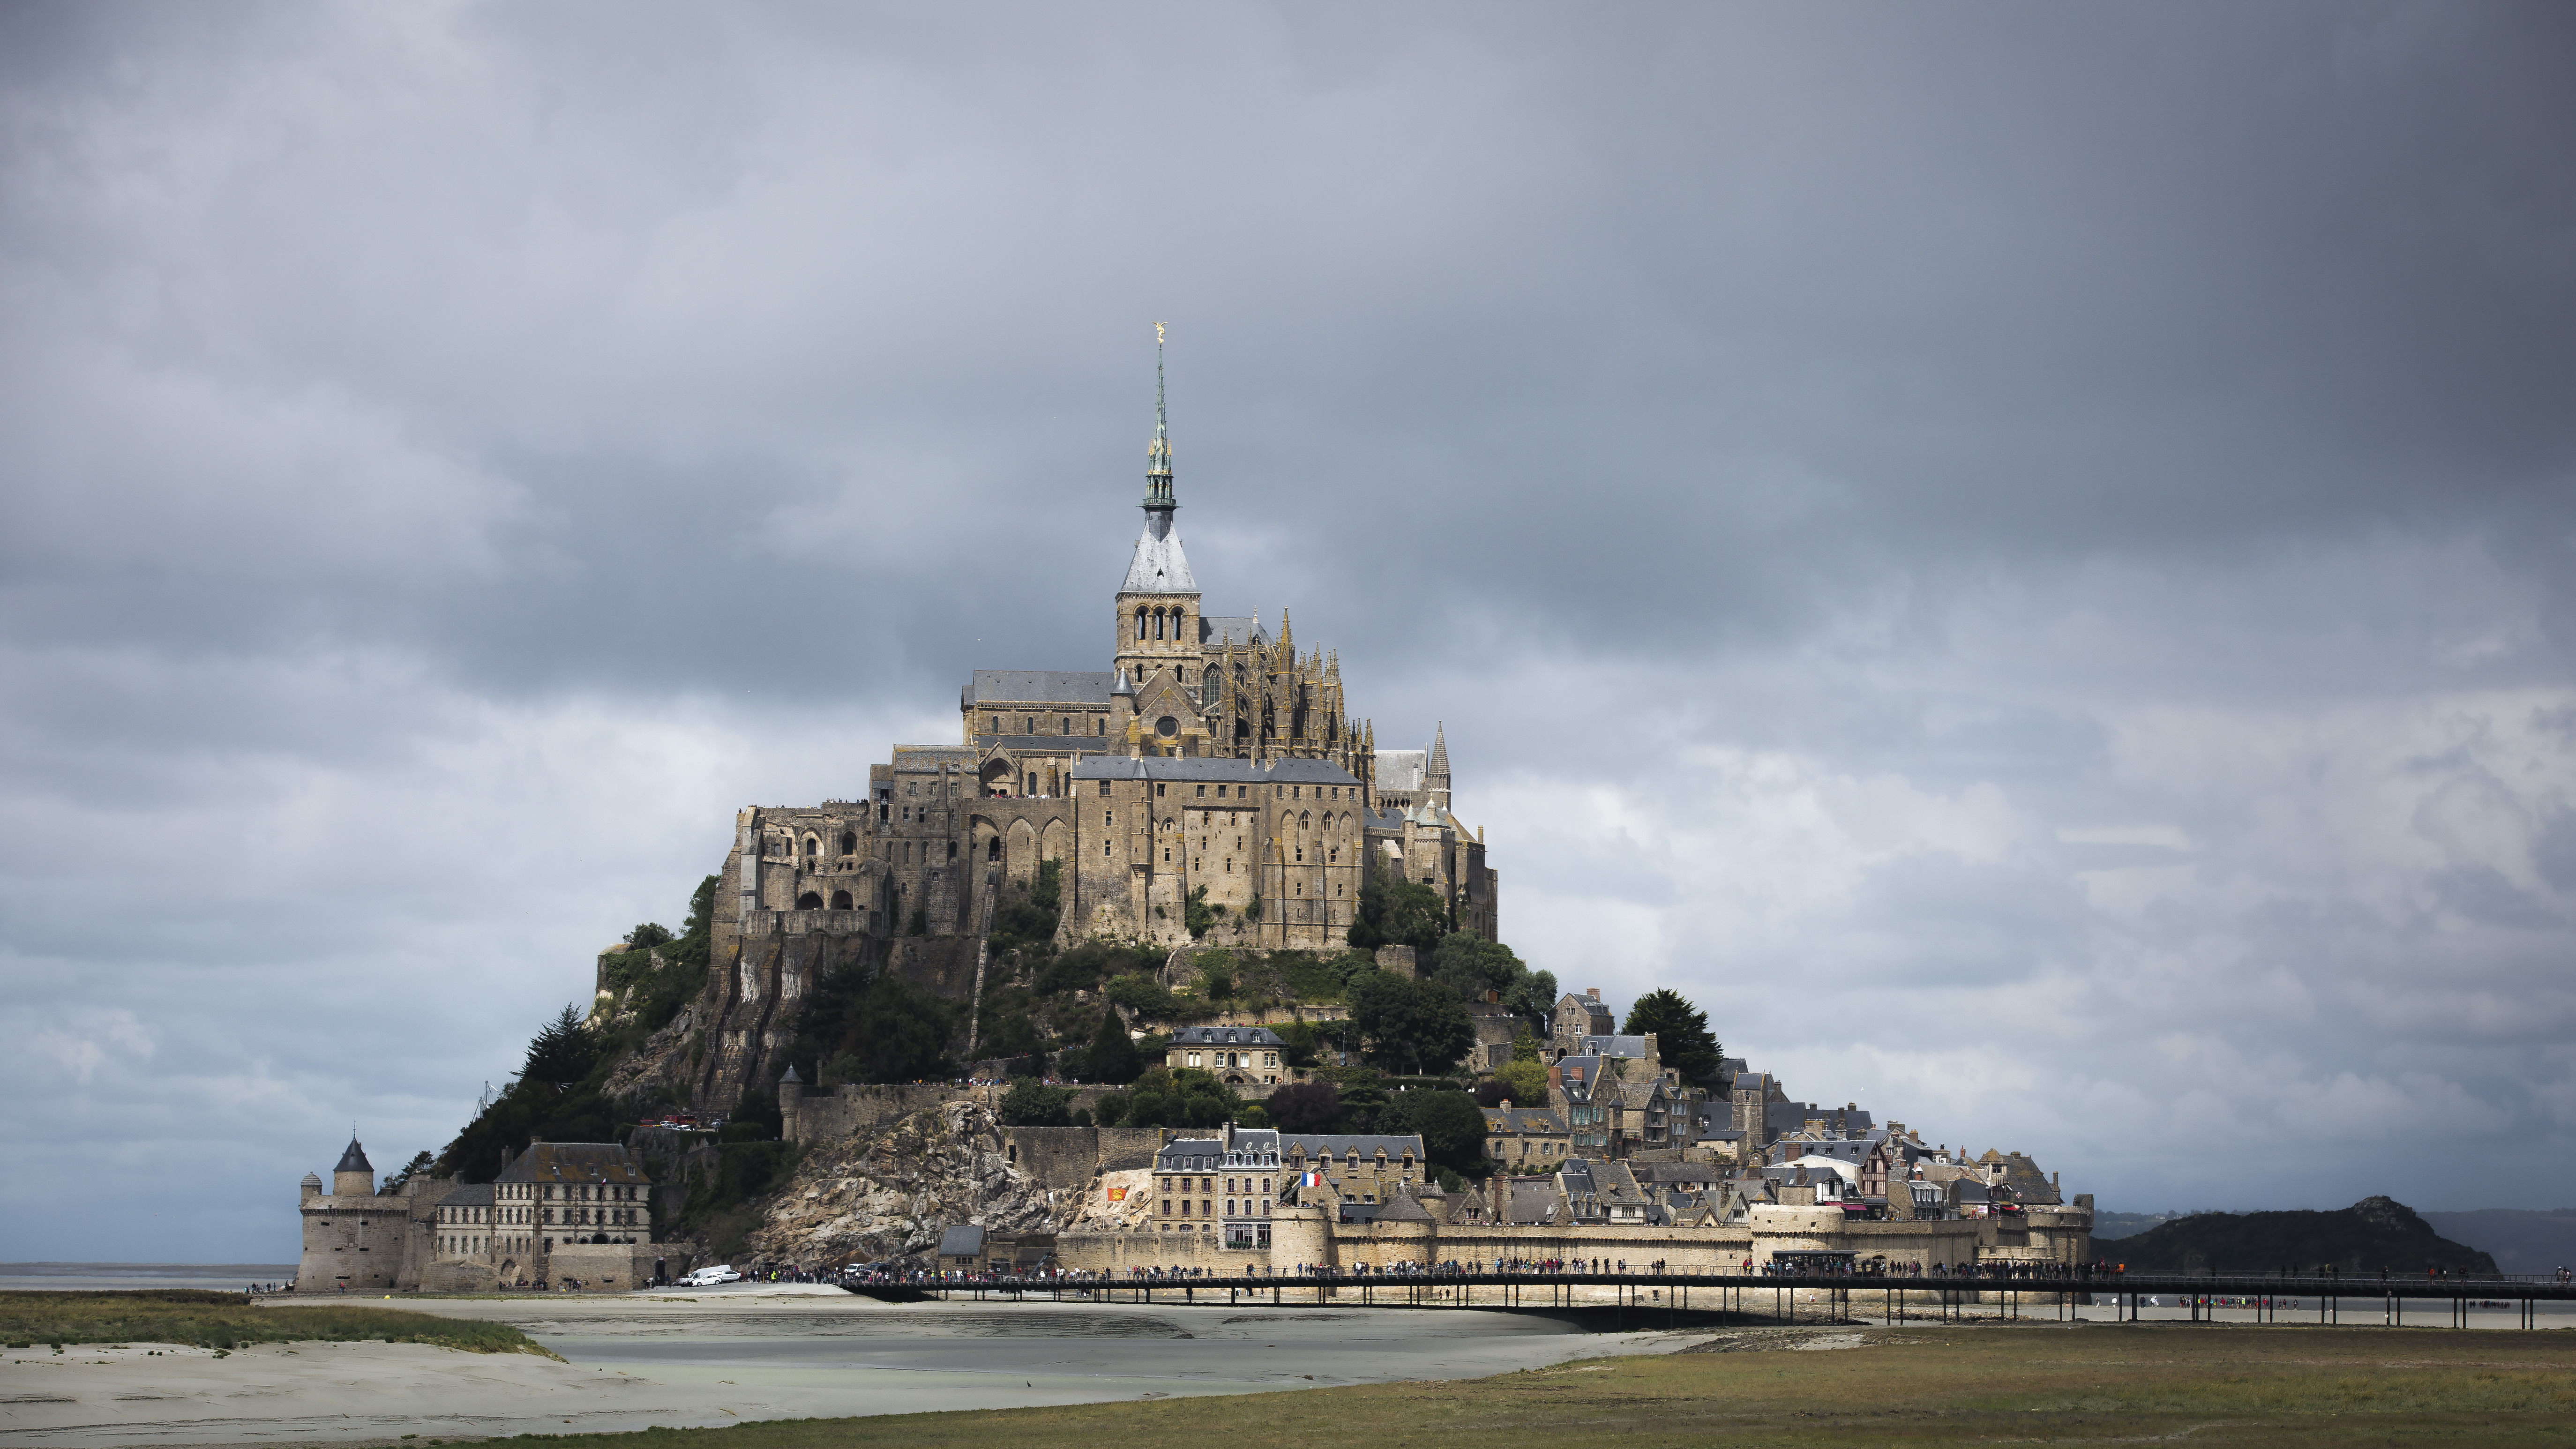
nature, landmark, sky, architecture, historic site, building, cloud, sea, tourist attraction, place of worship, city, vacation, temple, tourism, hindu temple, mountain, classical architecture, unesco world heritage site, monument, world, spire